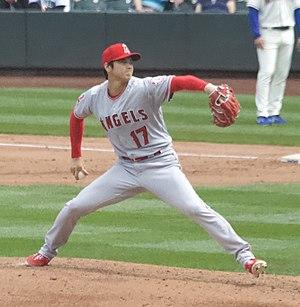
Le Trophée de recrue de l'année de la Ligue majeure de baseball est une récompense de fin de saison attribuée aux meilleurs joueurs débutants de la Ligue américaine et de la Ligue nationale.